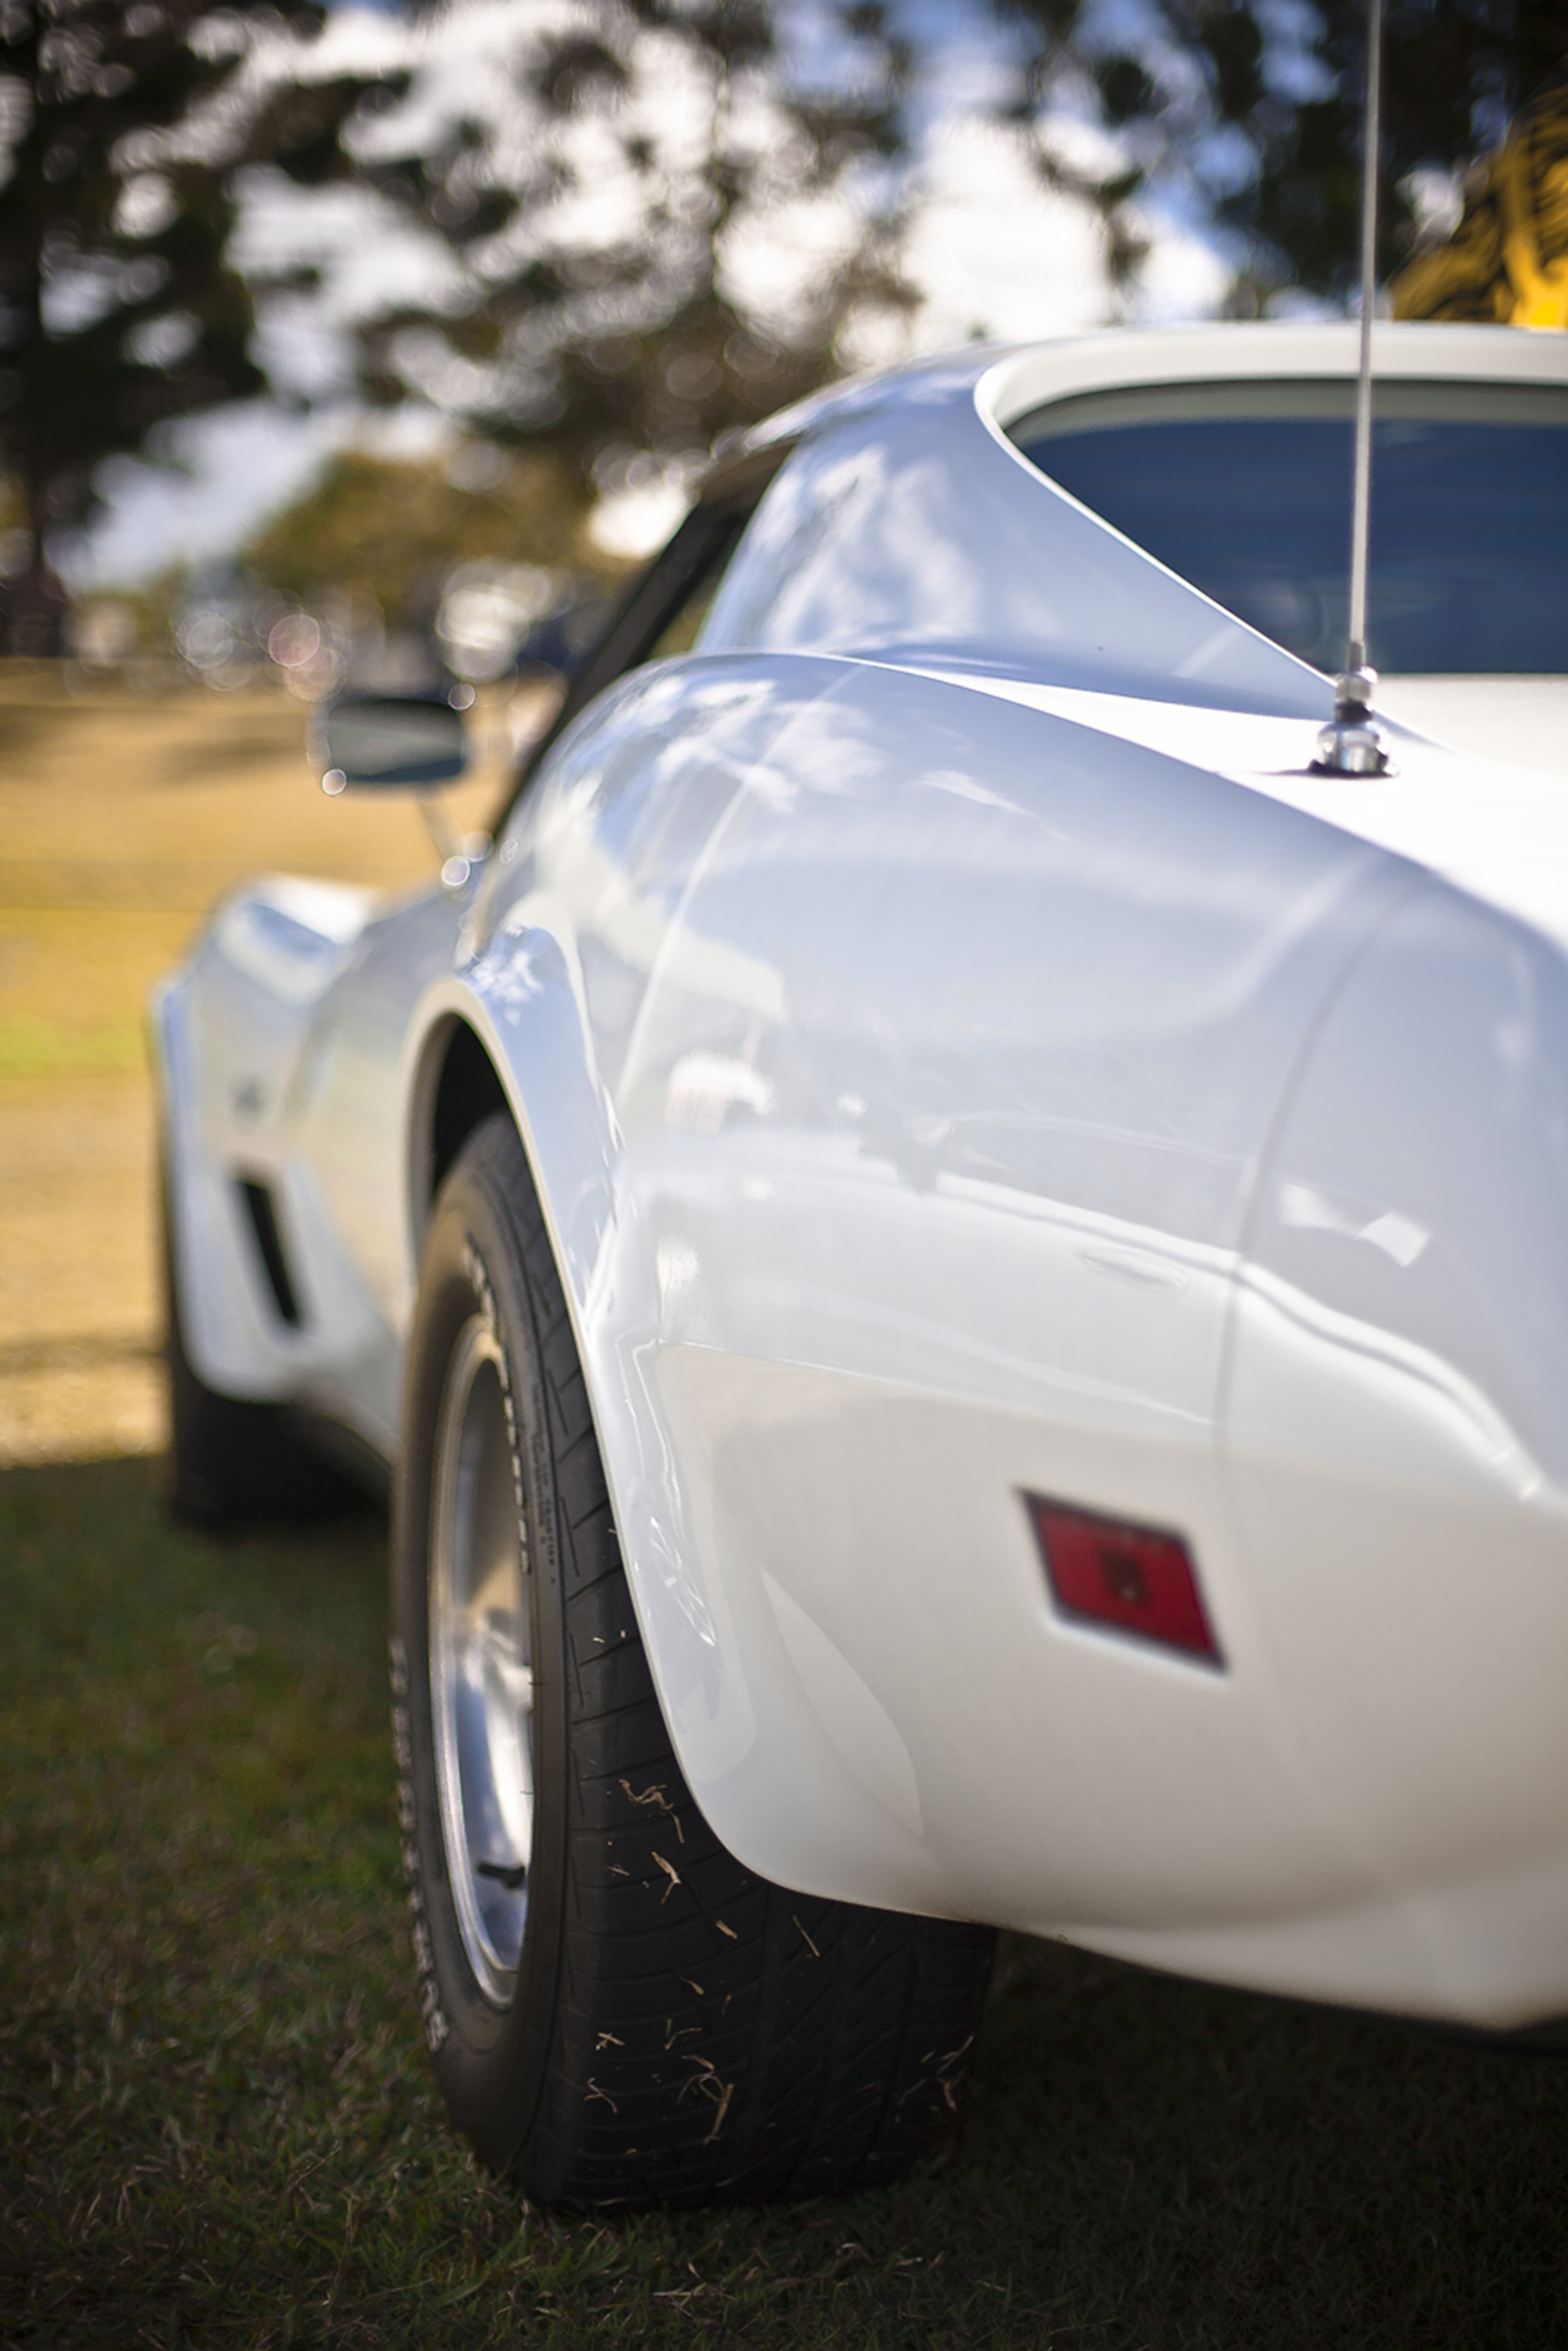
car, vintage, wheel, vehicle, classic car, sports car, race car, supercar, automobiles, roadster, corvette, classic cars, racing car, vintage automobiles, land vehicle, automobile make, automotive design